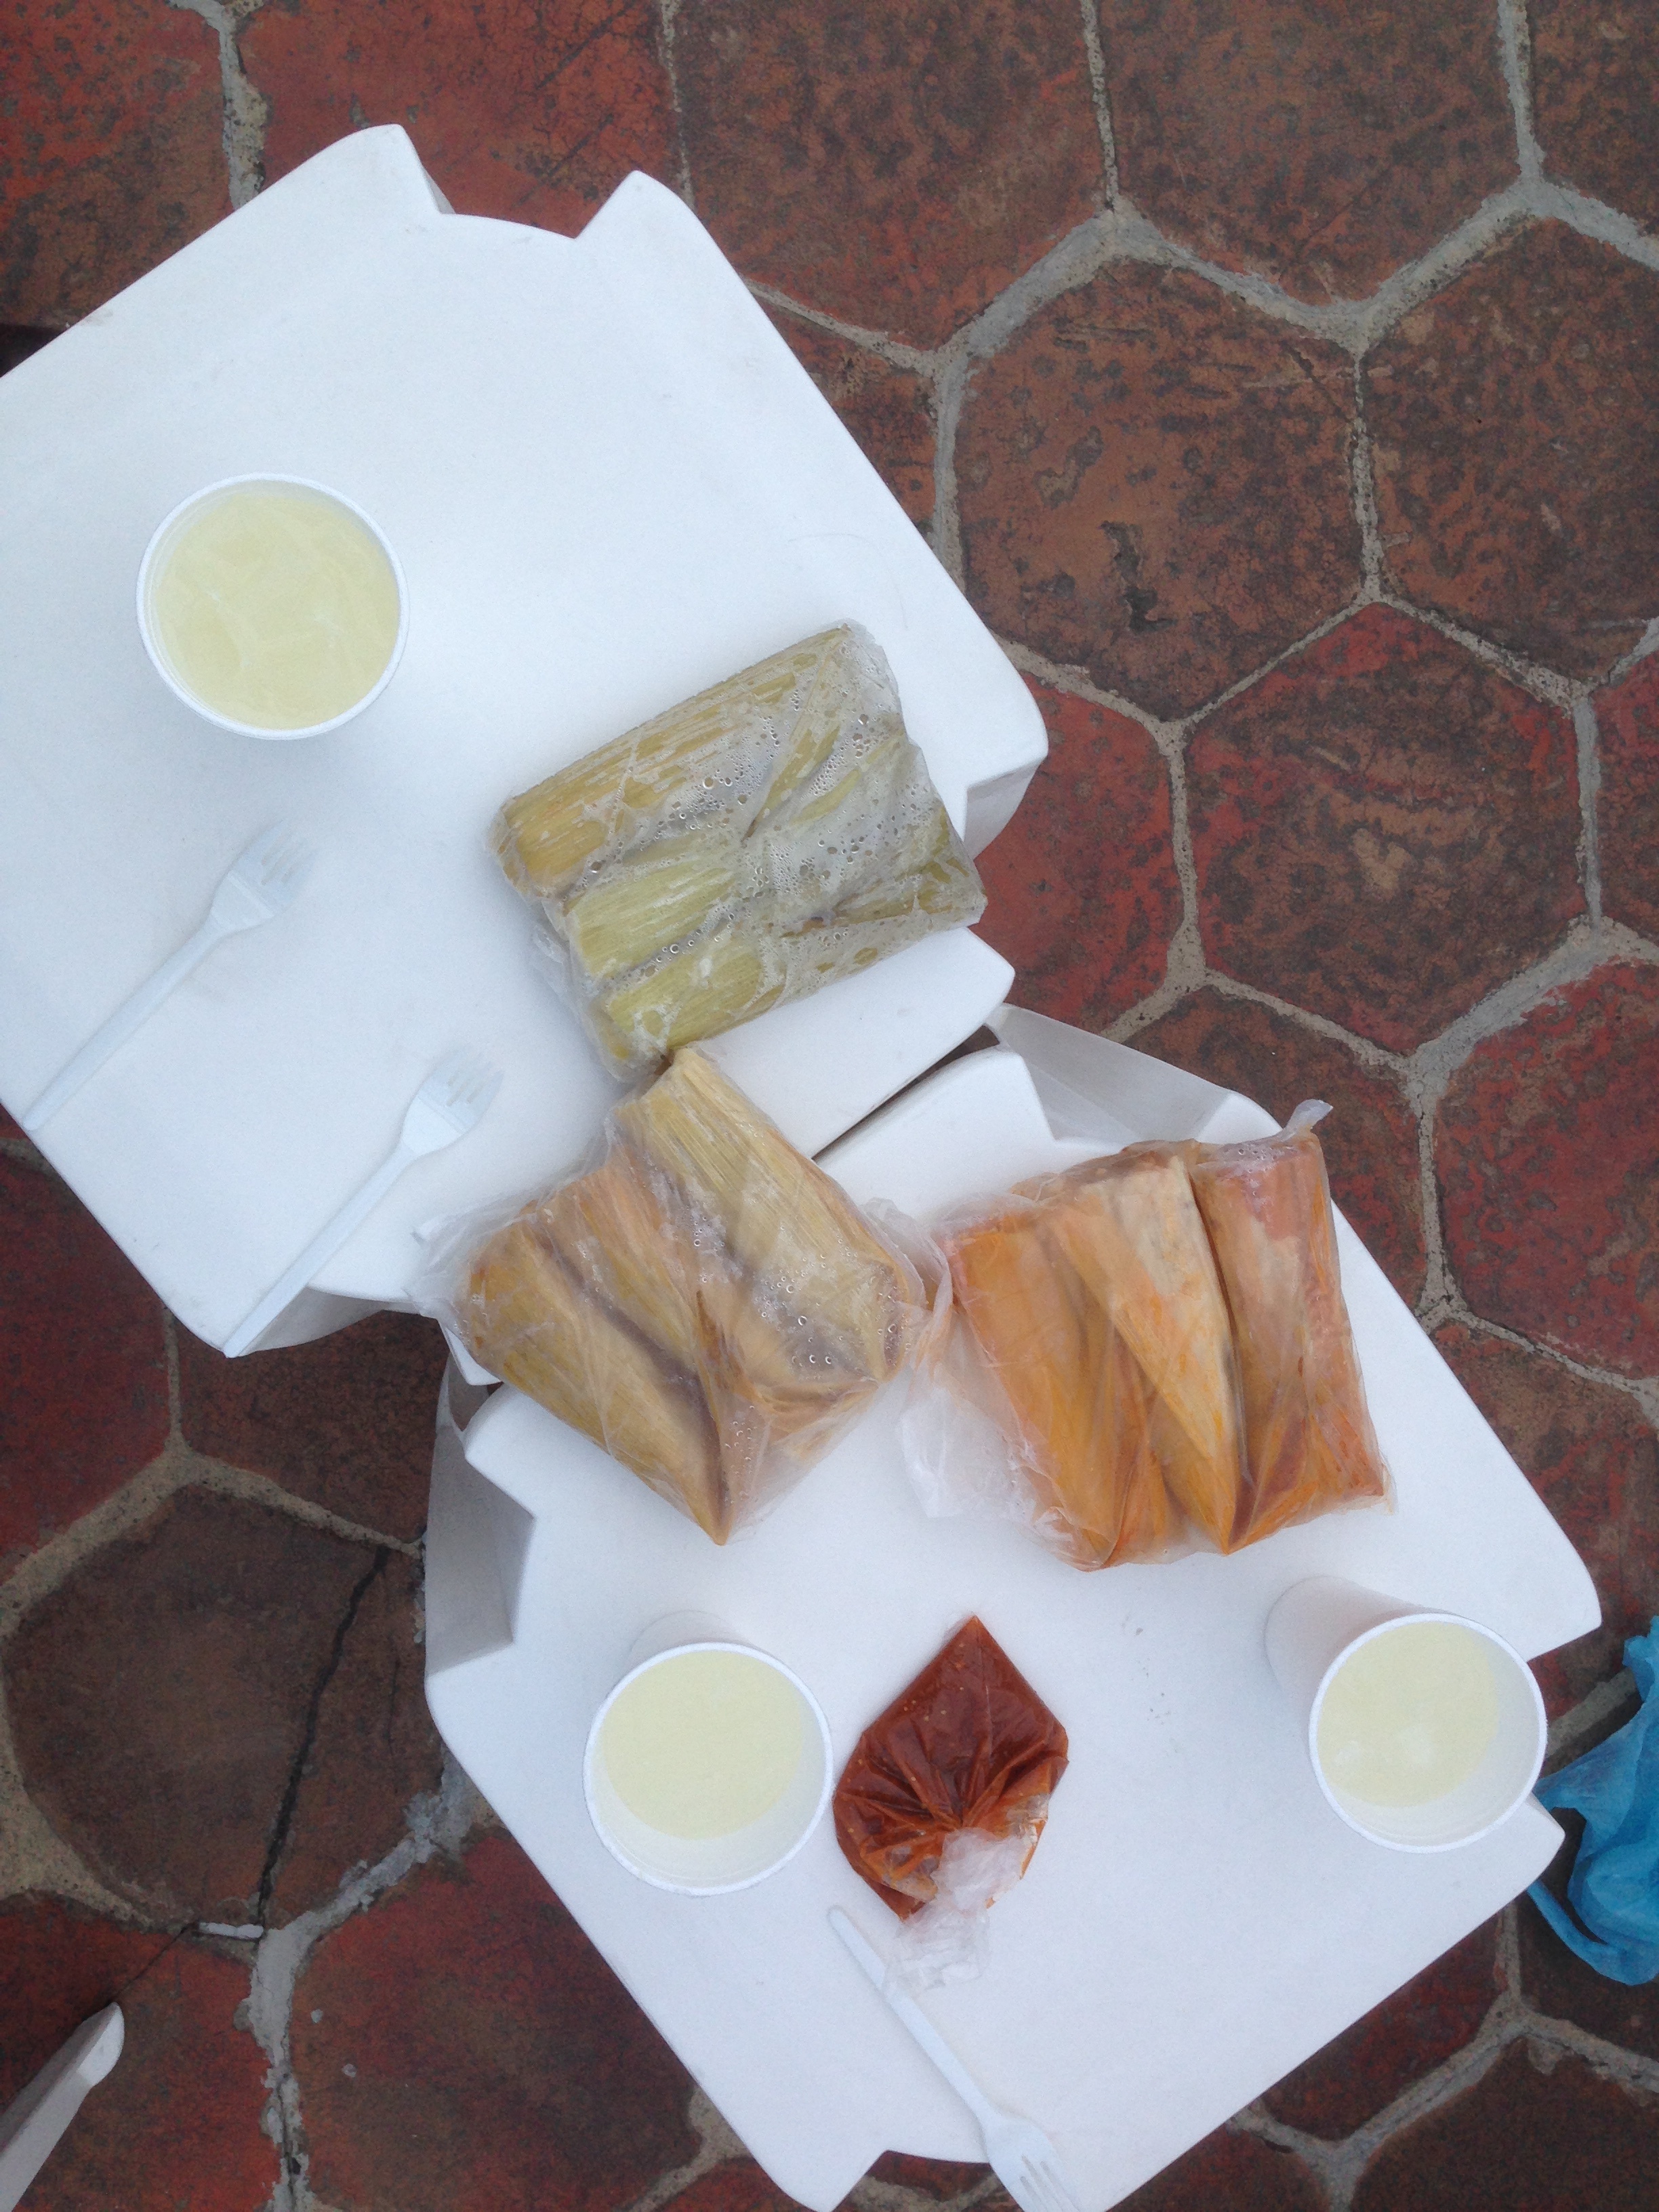
meal, food, breakfast, baking, dessert, baked goods